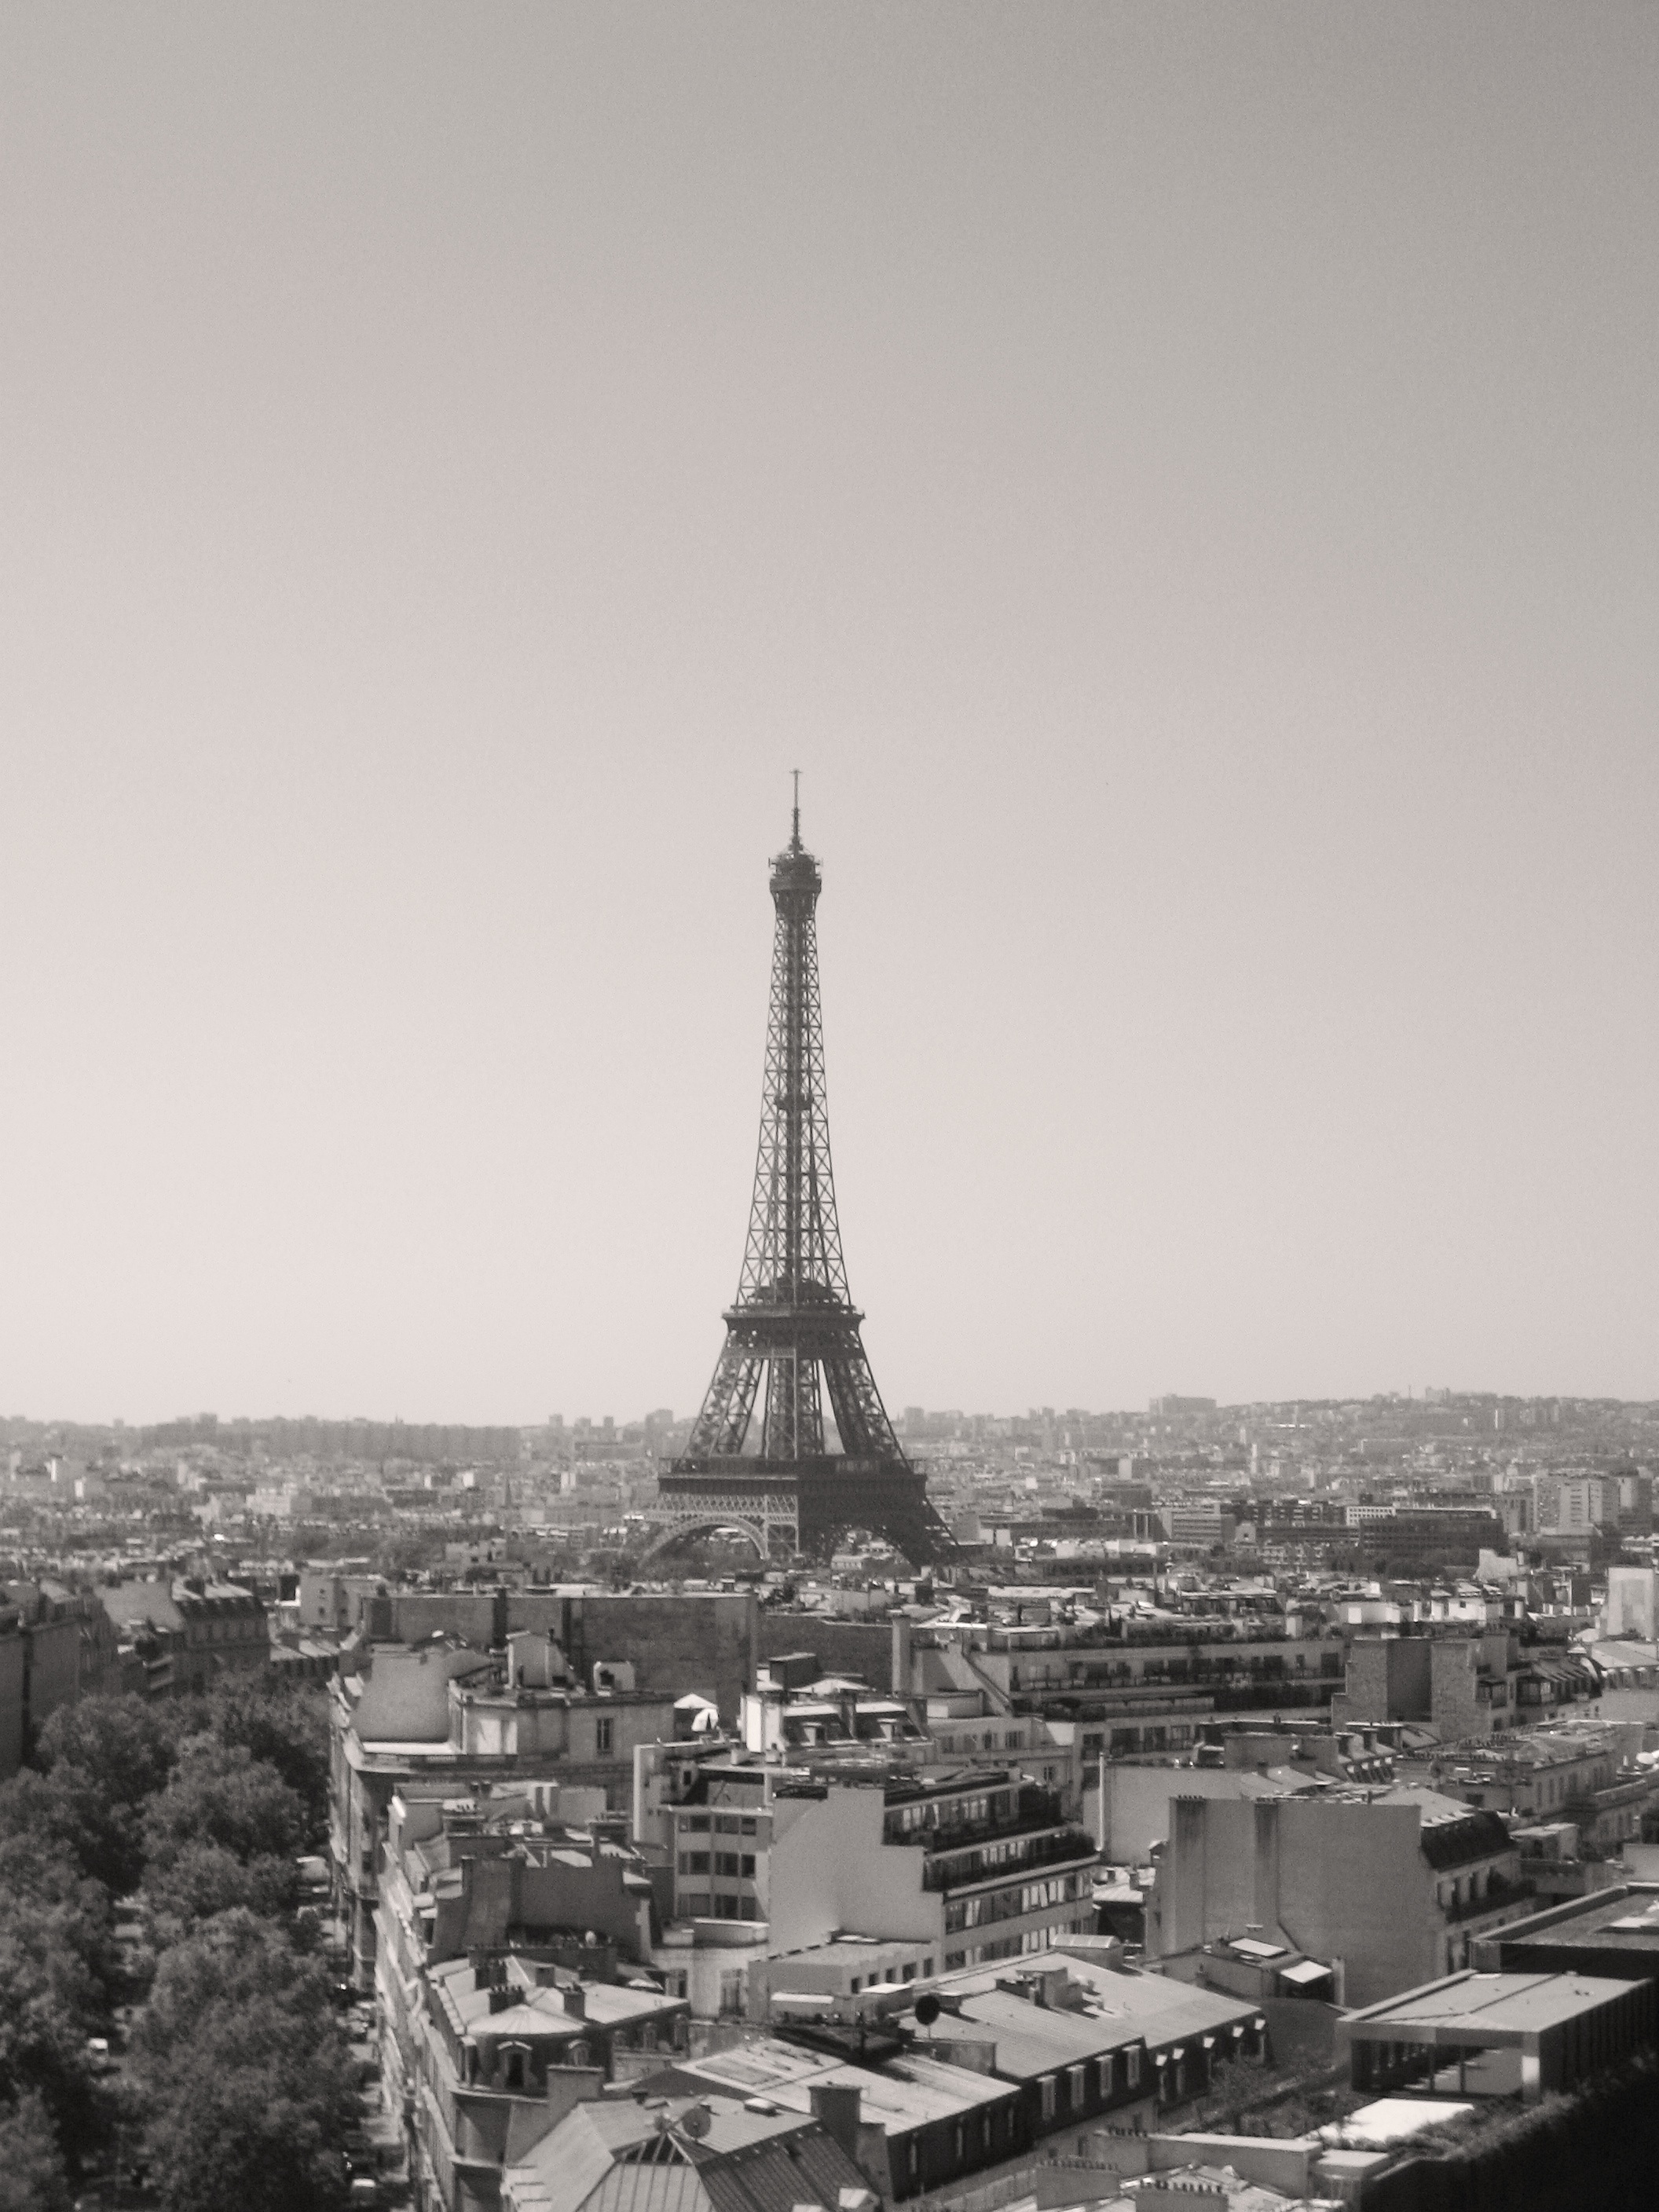
horizon, black and white, skyline, photography, city, skyscraper, monument, cityscape, tower, haze, landmark, monochrome, tower block, spire, metropolis, monochrome photography, atmospheric phenomenon